East Indian Creek Bridge

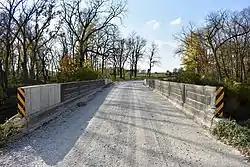

East Indian Creek Bridge is a historic structure located southeast of Nevada, Iowa, United States. It spans East Indian Creek for . N.M. Stark and Company of Des Moines started building bridges for Story County beginning in 1902, and then they held an exclusive contract until 1913 when the Iowa Legislature banned the practice. Stark constructed this concrete Luten arch structure in 1912 for $4,462 as part of a multi-bridge contract. This was the longest concrete arch built by Stark in Story County. It was listed on the National Register of Historic Places in 1998.